Science and technology in Turkey

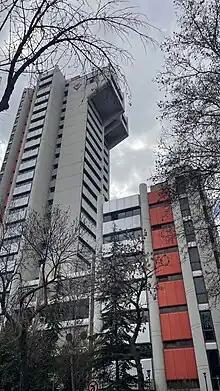
Scientific and Technological Research Council of Turkey is located in Ankara

Science and technology in Turkey is centrally planned by TÜBİTAK and in responsibility of universities and research institutes. Research and development activities in Turkey show a significant jump in recent years. Turkey was ranked 37th in the Global Innovation Index in 2024, and has increased its ranking considerably since 2011, where it was ranked 65th. Turkey boasts over 80 technoparks where around 6,000 national and multinational companies engage in R&D activities. Turkish Academy of Sciences supports scientists, scientific studies, and making science policies. TAEK is the country's official nuclear energy institution, focused on academic research and the development and implementation of peaceful nuclear technology.